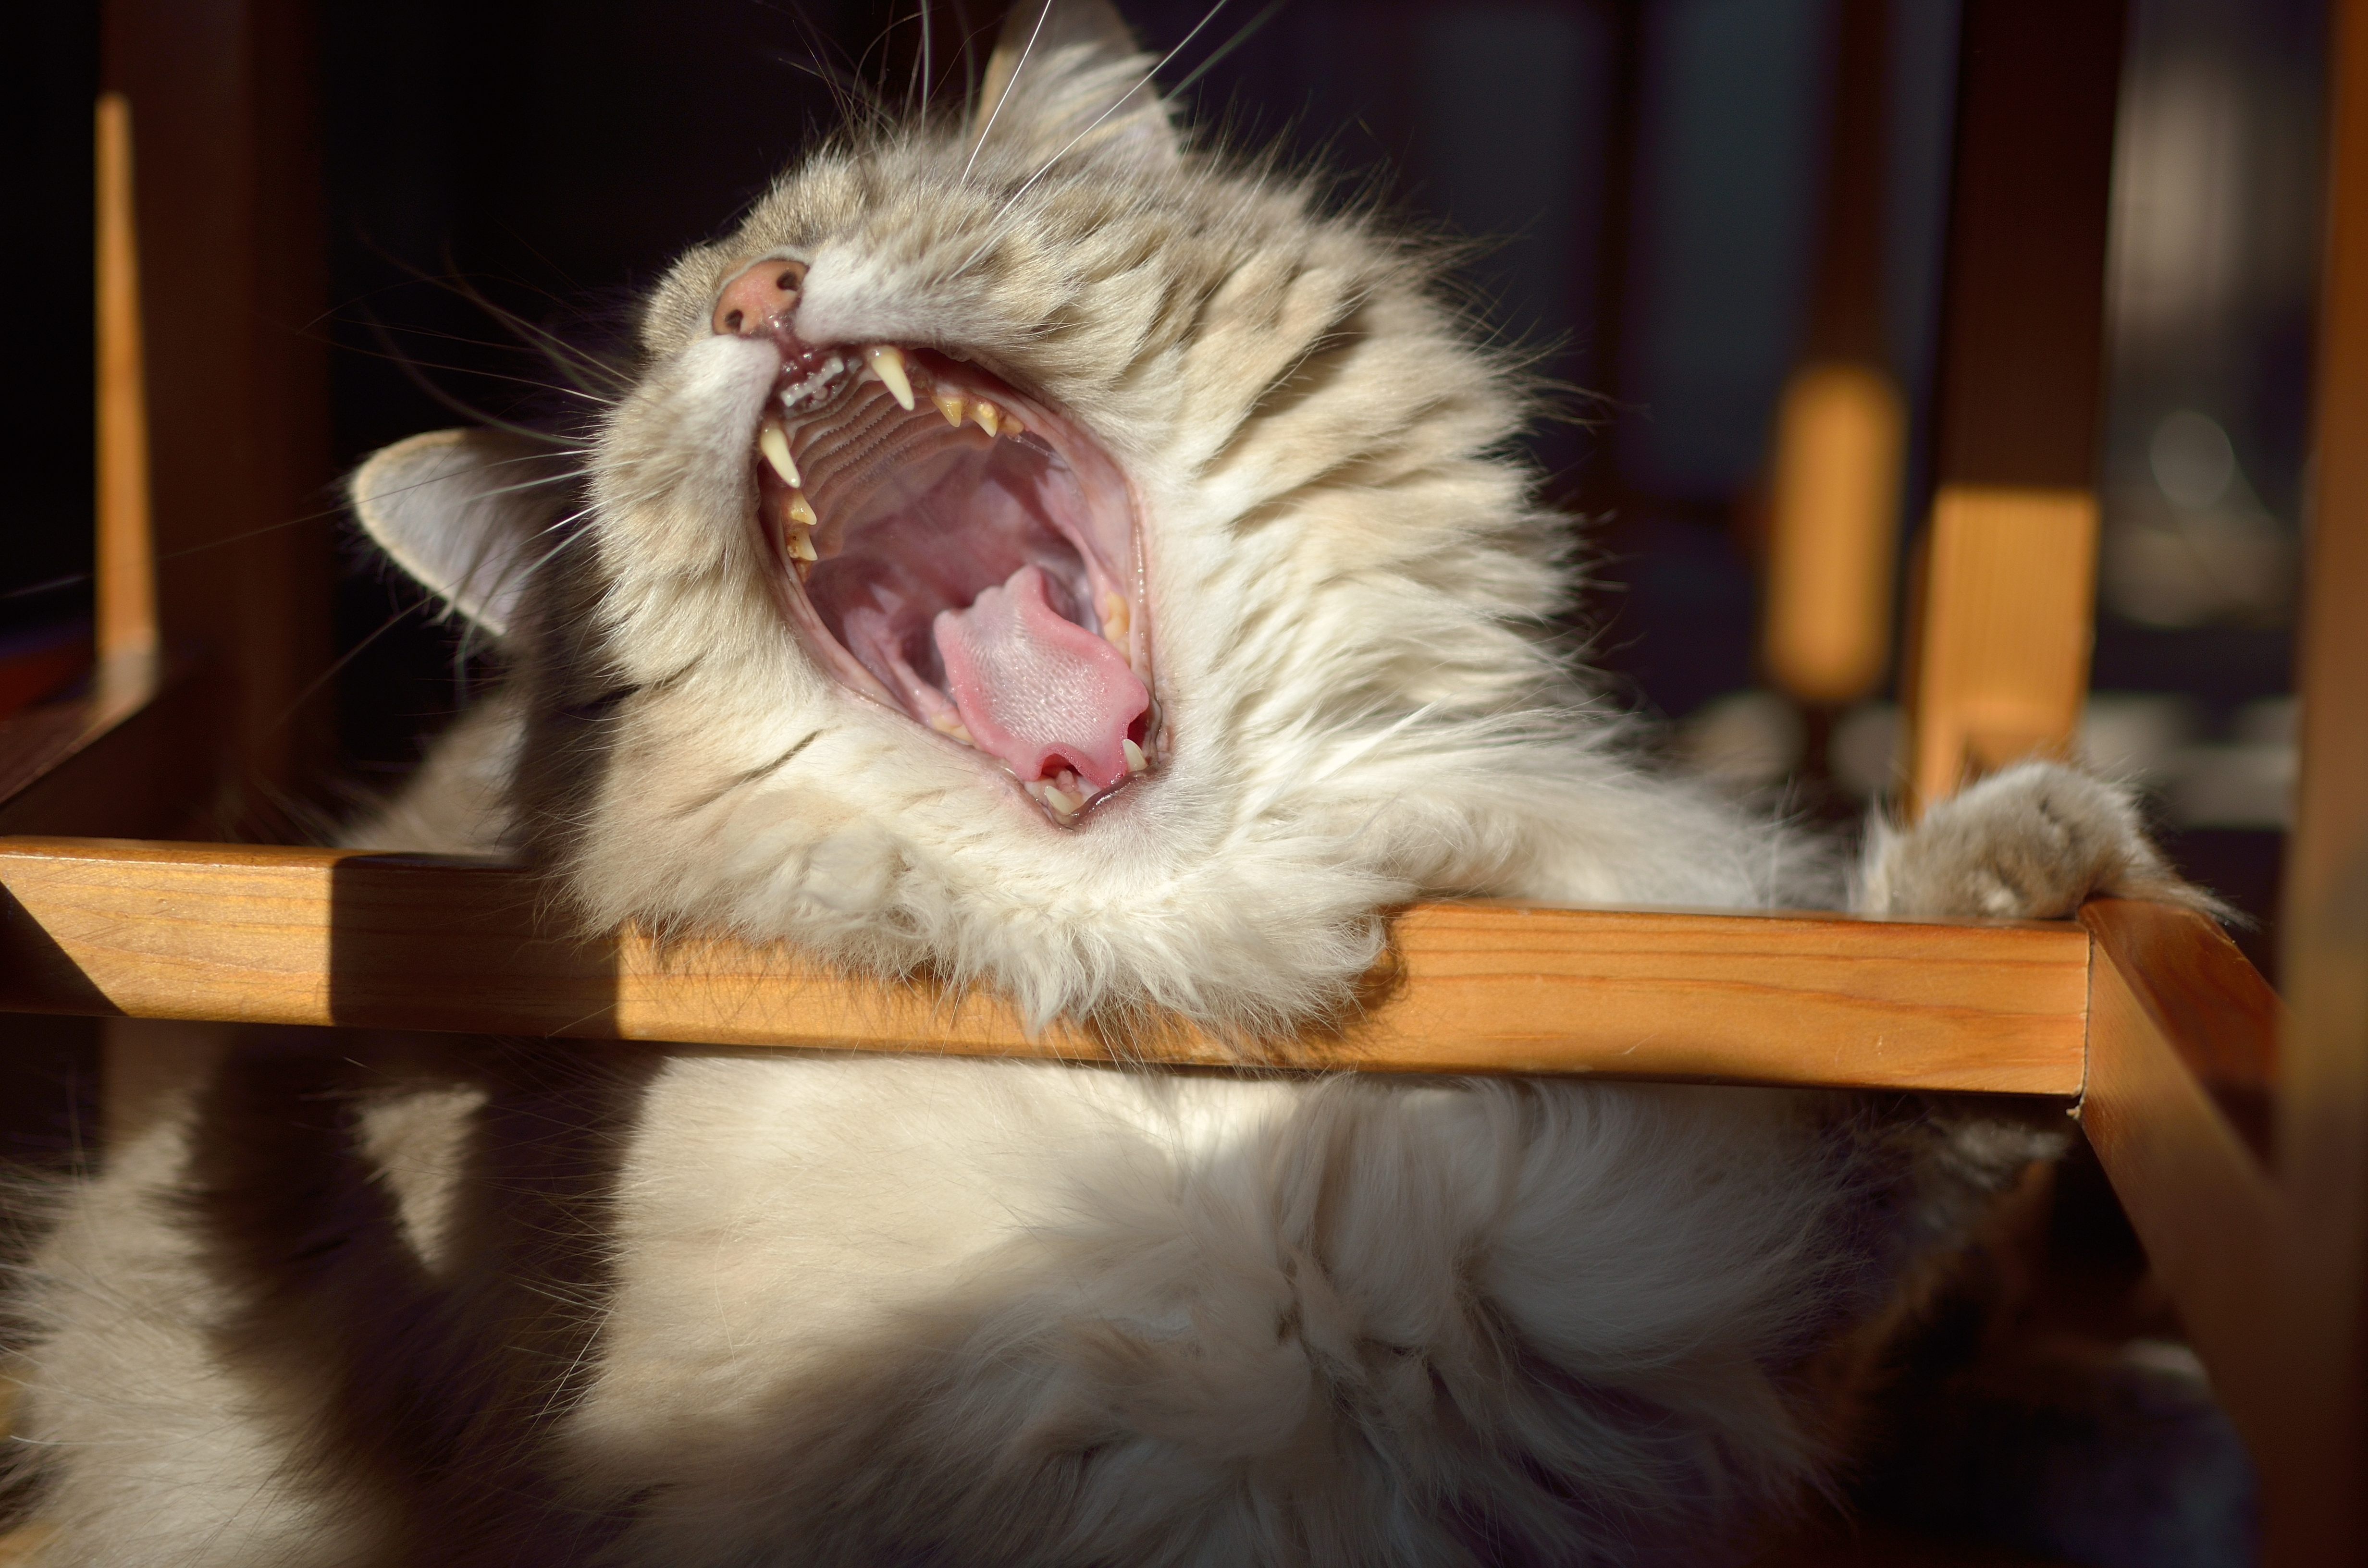
kitten, cat, mammal, facial expression, yawn, nap, nose, whiskers, vertebrate, funny, norwegian forest cat, lunch break, tartar, small to medium sized cats, cat like mammal